Walery Mroczkowski

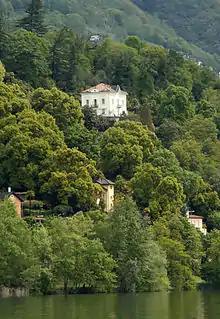
"La Baronata" on Lake Locarno

As an activist prior to his exile Mroczkowski was regarded as a democrat and an apostle of the Emancipation of serfs. On a trip to Florence in 1865 he met Mikhail Bakunin who befriended him and suggested he accompany him on a trip to Naples. There he was introduced to princess Zoë Sumarokov, (born 1828). She was the estranged wife of Prince Alexei Obolensky with whom she had six children, and was living with them among revolutionaries escaped from Russia. She would become Mroczkowski's lover and later his wife and have two children with him.